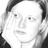
Emotion: neutral